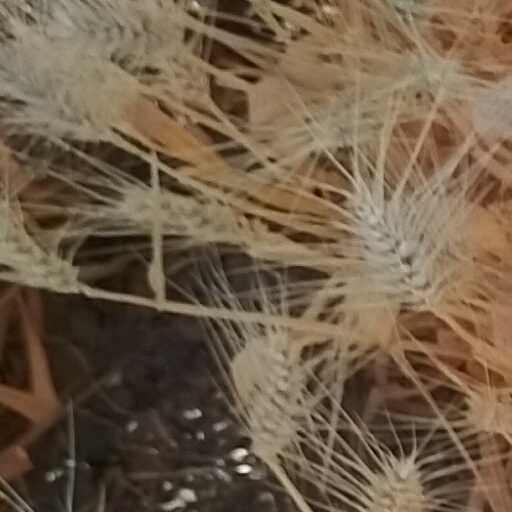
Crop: wheat